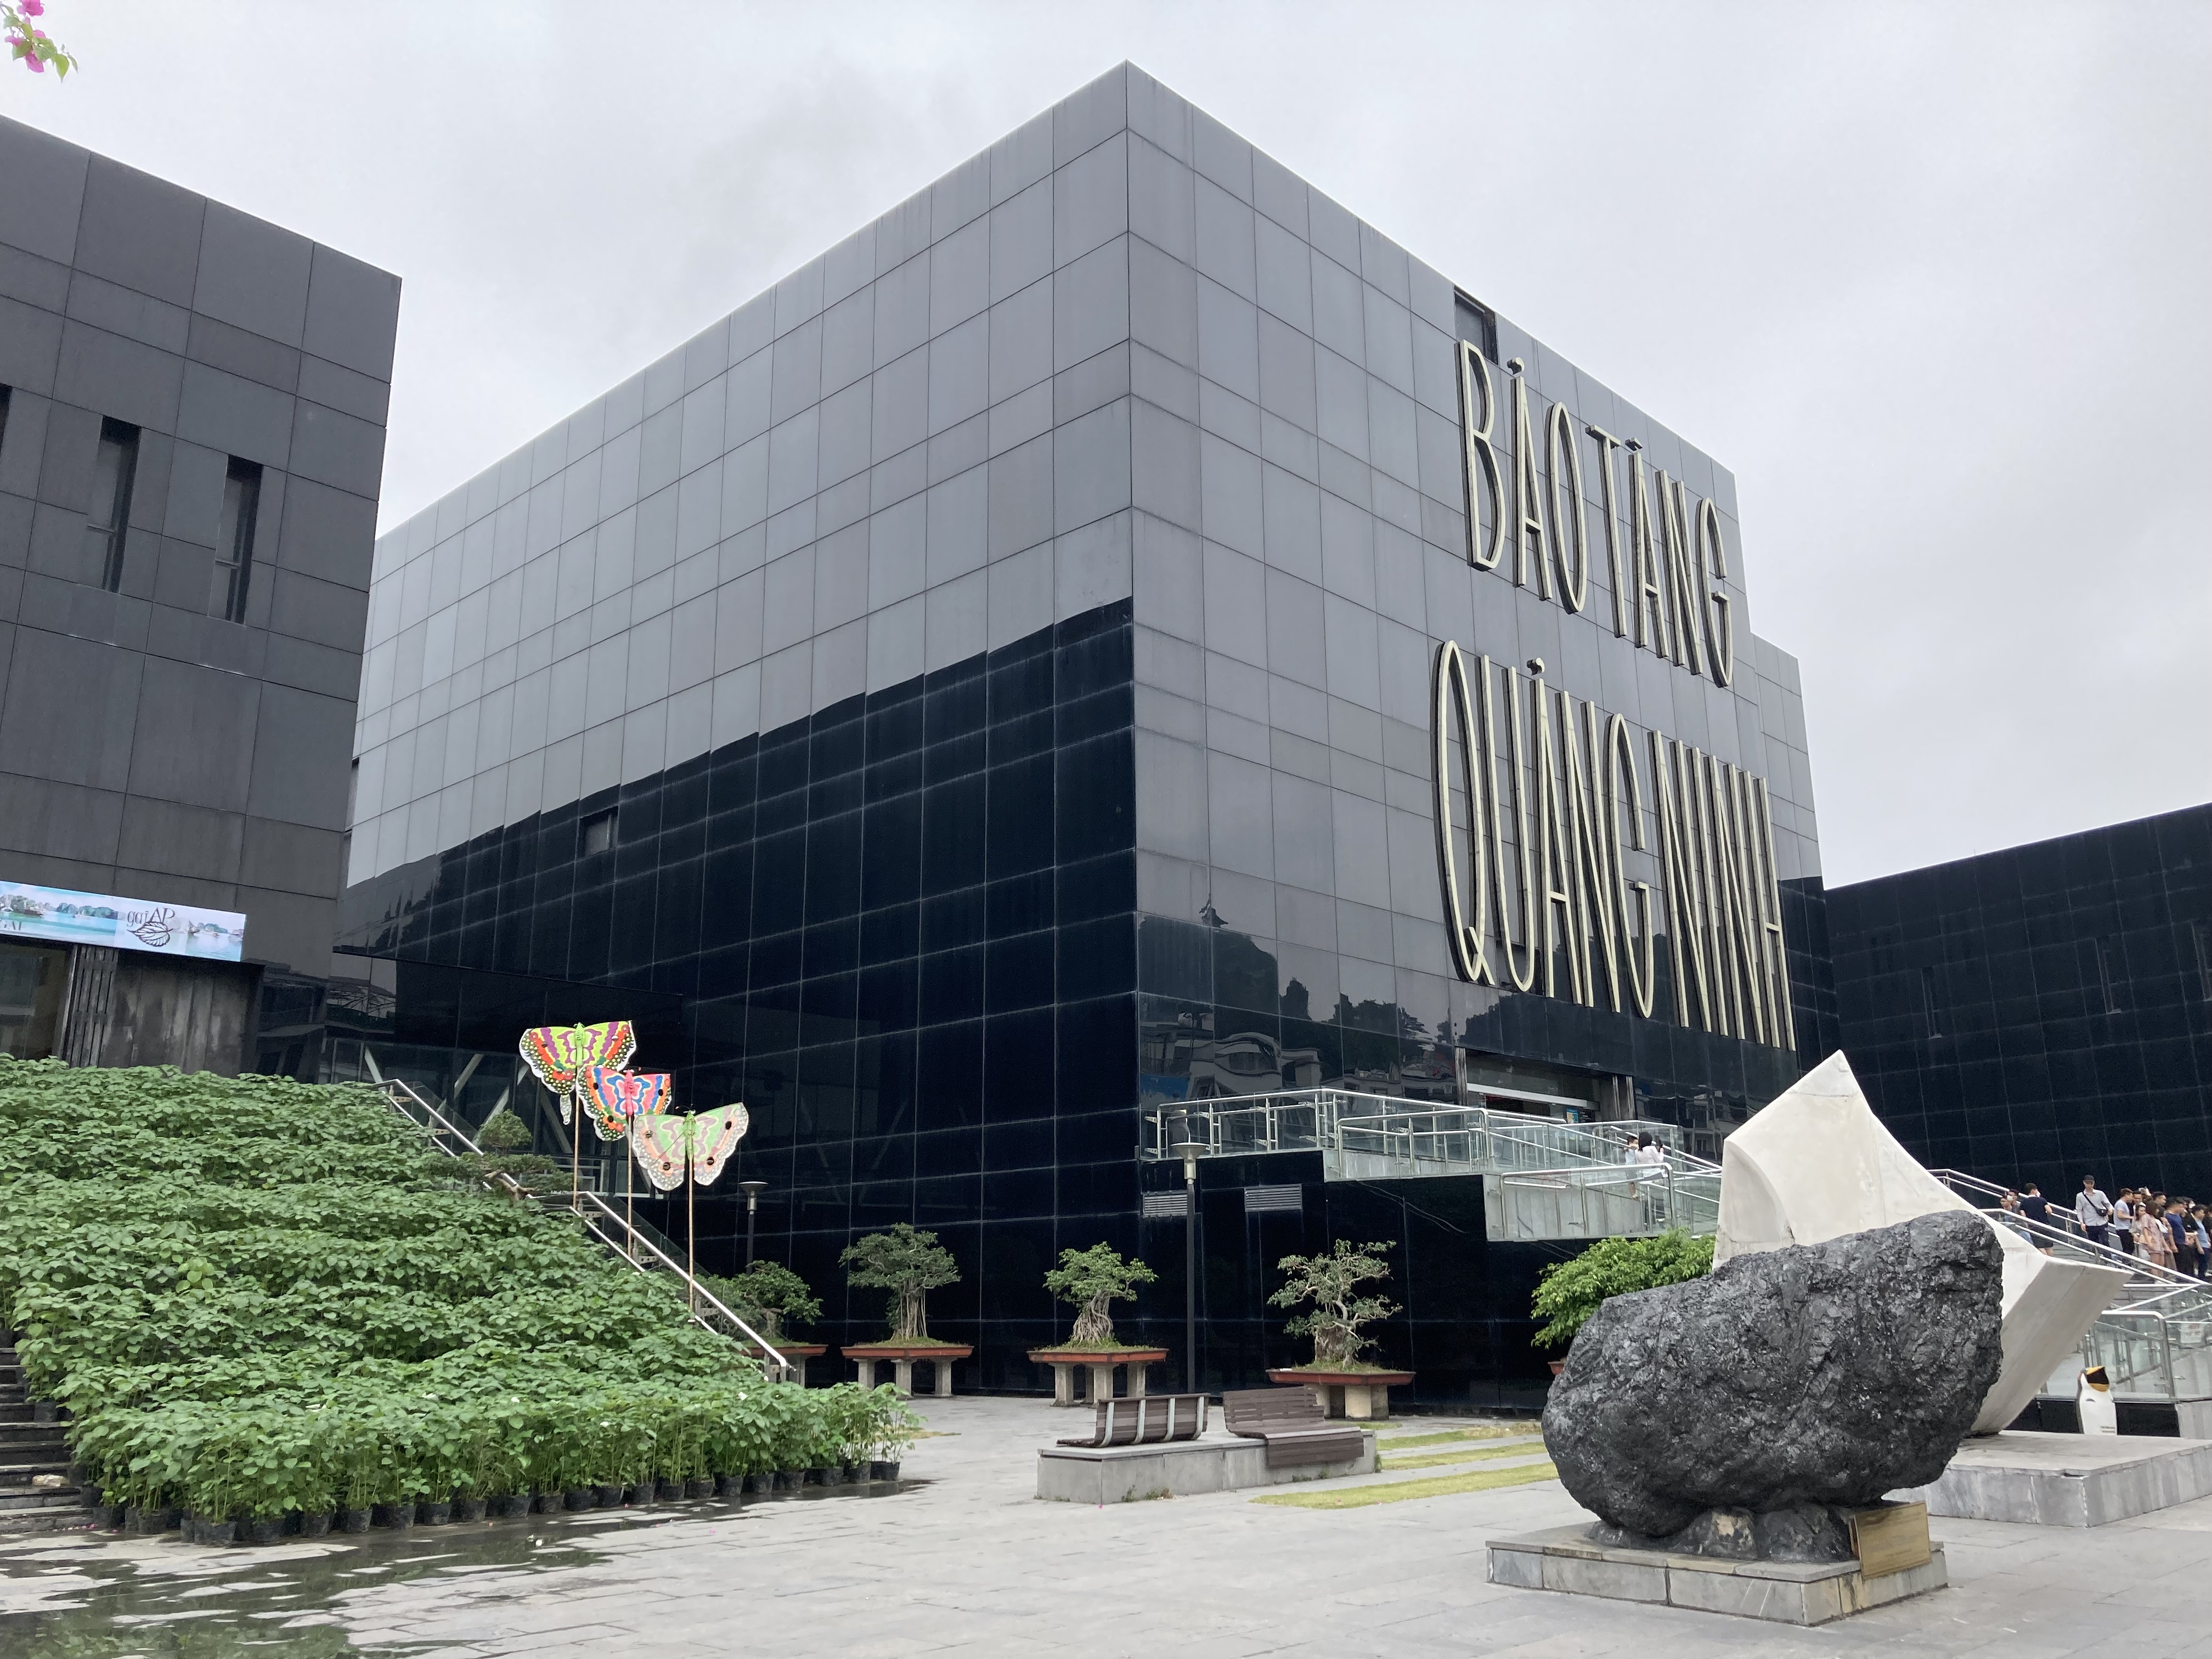
user: text: Tòa nhà lớn màu đen với chữ vàng trên mặt tiền là công trình nào?
assistant: text: Bảo tàng Quảng Ninh.

user: text: Tảng đá lớn màu đen, xù xì ở phía trước tòa nhà tượng trưng cho tài nguyên đặc trưng nào của tỉnh Quảng Ninh?
assistant: text: Than đá.

user: text: Khu vực sân trước Bảo tàng Quảng Ninh được thiết kế bao gồm những yếu tố cảnh quan chính nào và có những loại cây cảnh nào nổi bật?
assistant: text: Sân trước được thiết kế với bậc thang phủ đầy cây xanh trong chậu và có các cây bonsai được đặt trên bệ đá.